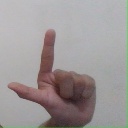
अक्षर: ल